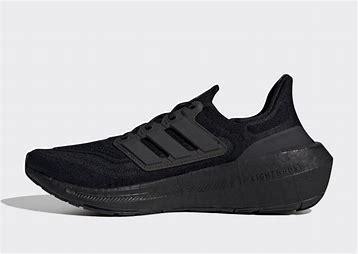
Brand: Adidas
Model: Ultraboost Light Lauf